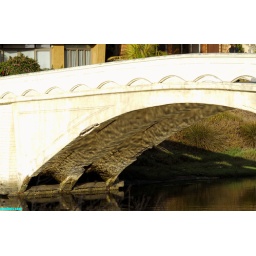
water reflects underneath an old bridge over thegrand canal in marina del rey